MacRobertson Air Race

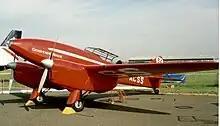
G-ACSS "Grosvenor House" on display at the Farnborough Air Show in September 1988

First off the line, watched by a crowd of 60,000, were Jim Mollison and his wife Amy Johnson in the Comet "Black Magic", and they were early leaders in the race until forced to retire at Allahabad with engine trouble. This left the DH.88 "Grosvenor House" flown by Flight lieutenant C. W. A. Scott and Captain Tom Campbell Black well ahead of the rest of field, and they went on to win in a time of less than three days, despite flying the last stage with one engine throttled back because of an oil-pressure indicator giving a faulty low reading. They would have also won the handicap prize, but the race rules stipulated that no aircraft could win more than one prize. For their efforts the Royal Aeronautical Society awarded them the silver medal for Aeronautics.